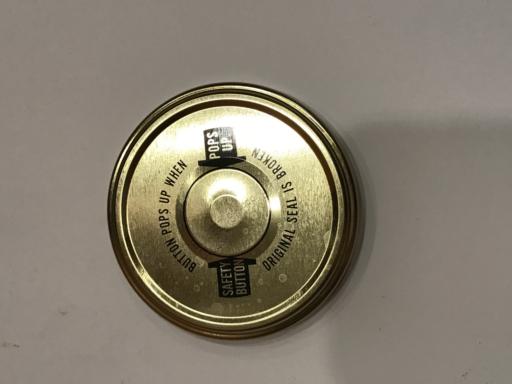
Label: metal